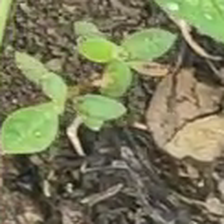
Weed species: Moti_dudhi(Euphorbia_geneculata_L)